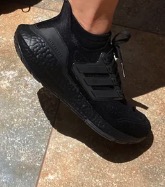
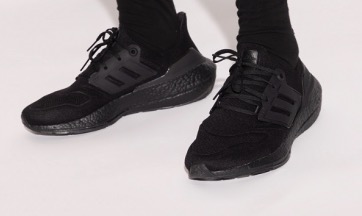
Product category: misc
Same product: yes